Arriva Midlands East

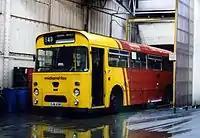
Midland Fox Marshall BET bodied Leyland Leopard at Coalville depot

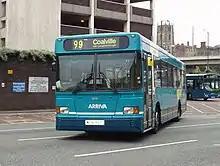
East Lancs European bodied Scania L113 in Nottingham in September 2007

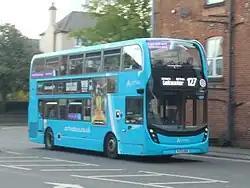
Alexander Dennis Enviro400 MMC in Loughborough operating service 127 to Leicester

In September 1981 Midland Red East was formed with 181 buses operating from five depots in Derbyshire, Leicestershire, Lincolnshire and Nottinghamshire as part of the breakup of the Midland Red bus company, and in January 1984 was renamed Midland Fox. In 1987 it was privatised in a management buyout. Several smaller operators including Loughborough Bus & Coach Company were purchased and in 1989 it was sold to the Drawlane Group. In November 1992 it was sold to British Bus which in August 1996 was sold to the Cowie Group.